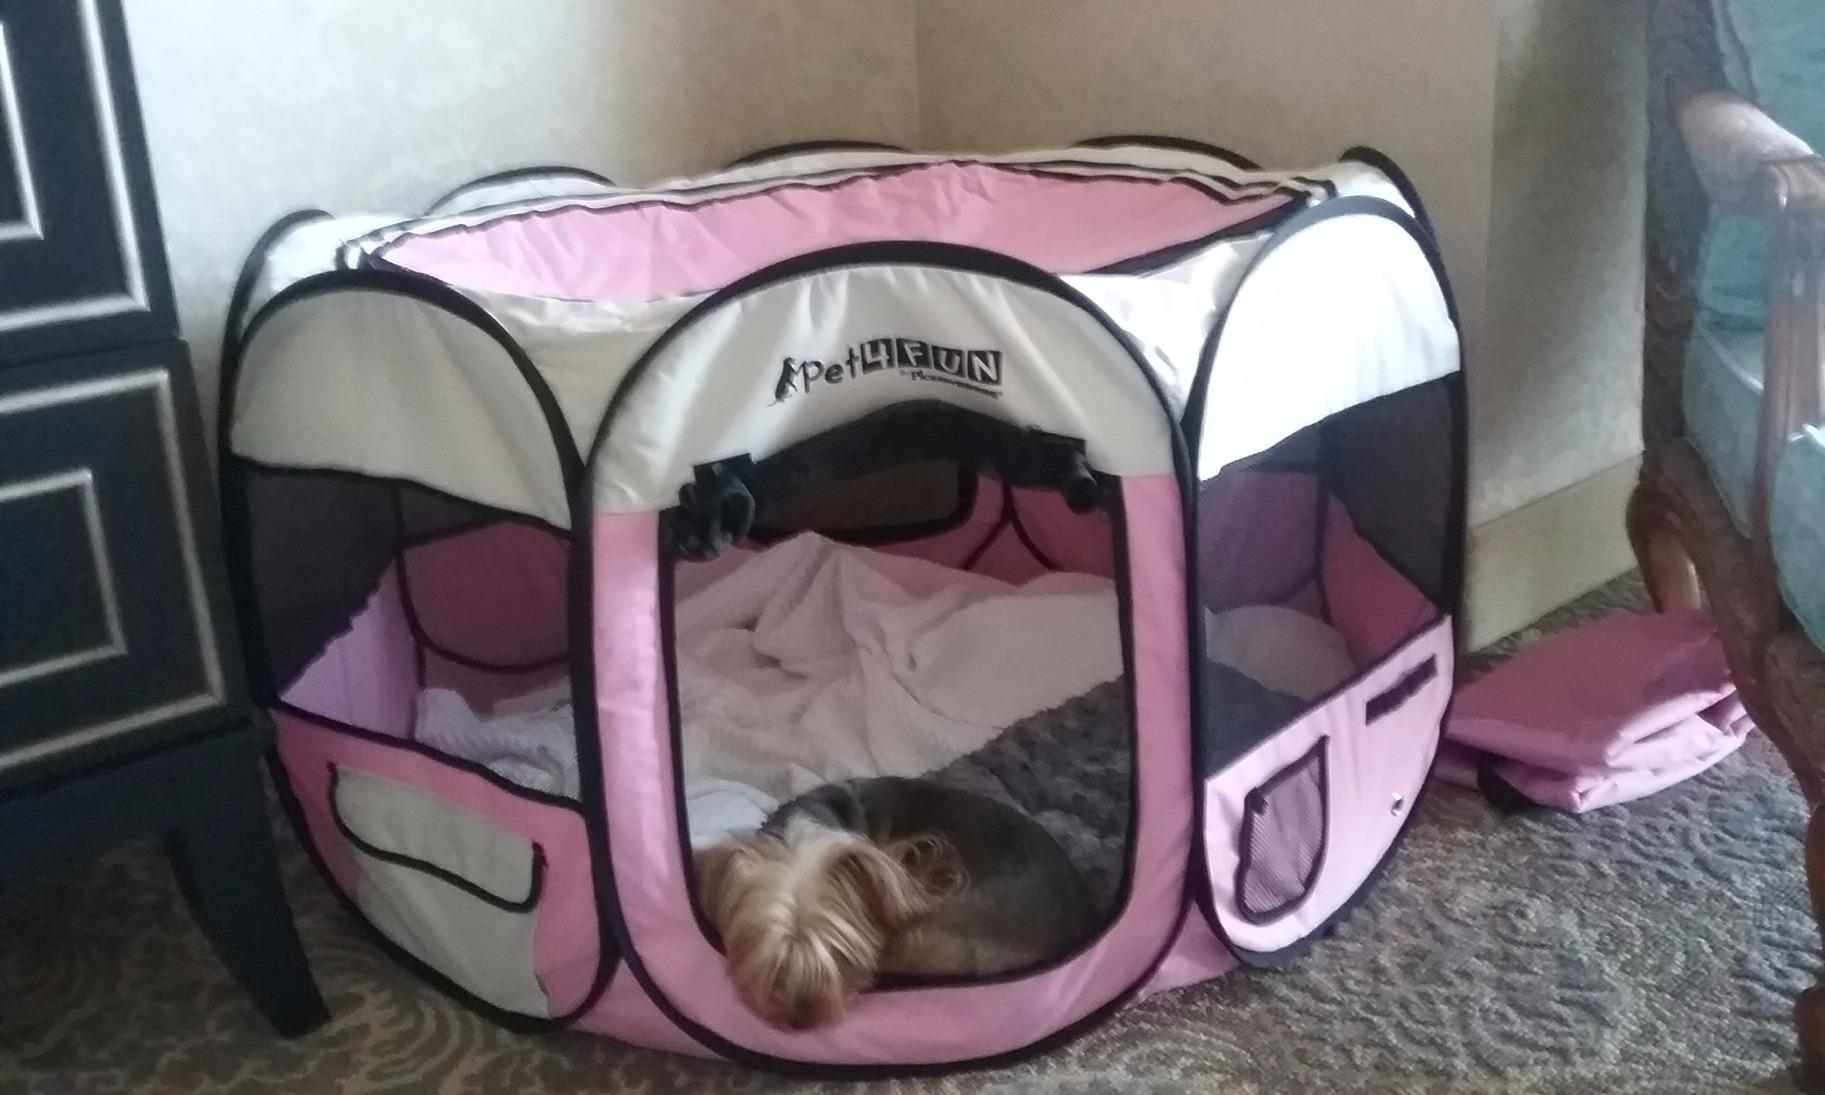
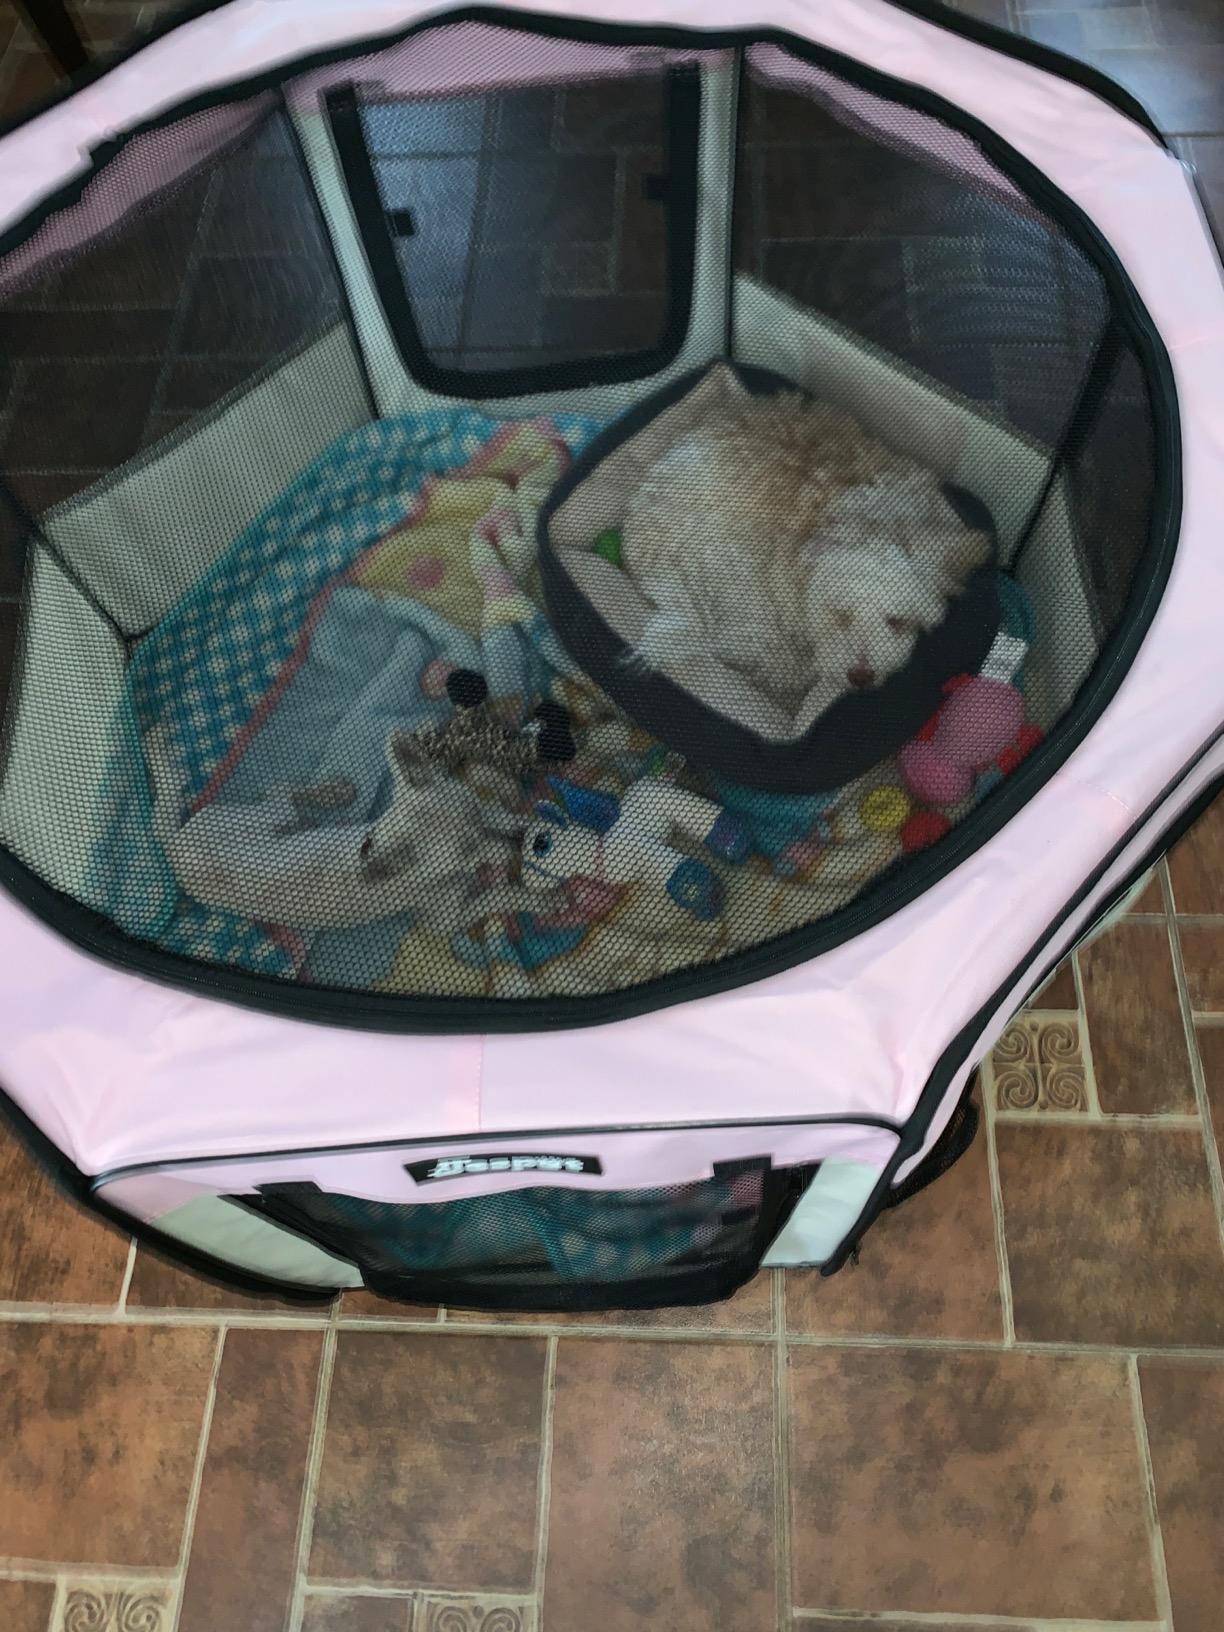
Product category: items_kennel
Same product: no